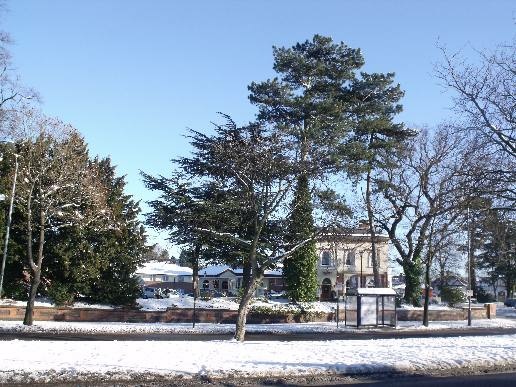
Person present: No